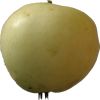
Label: Apple hit 1